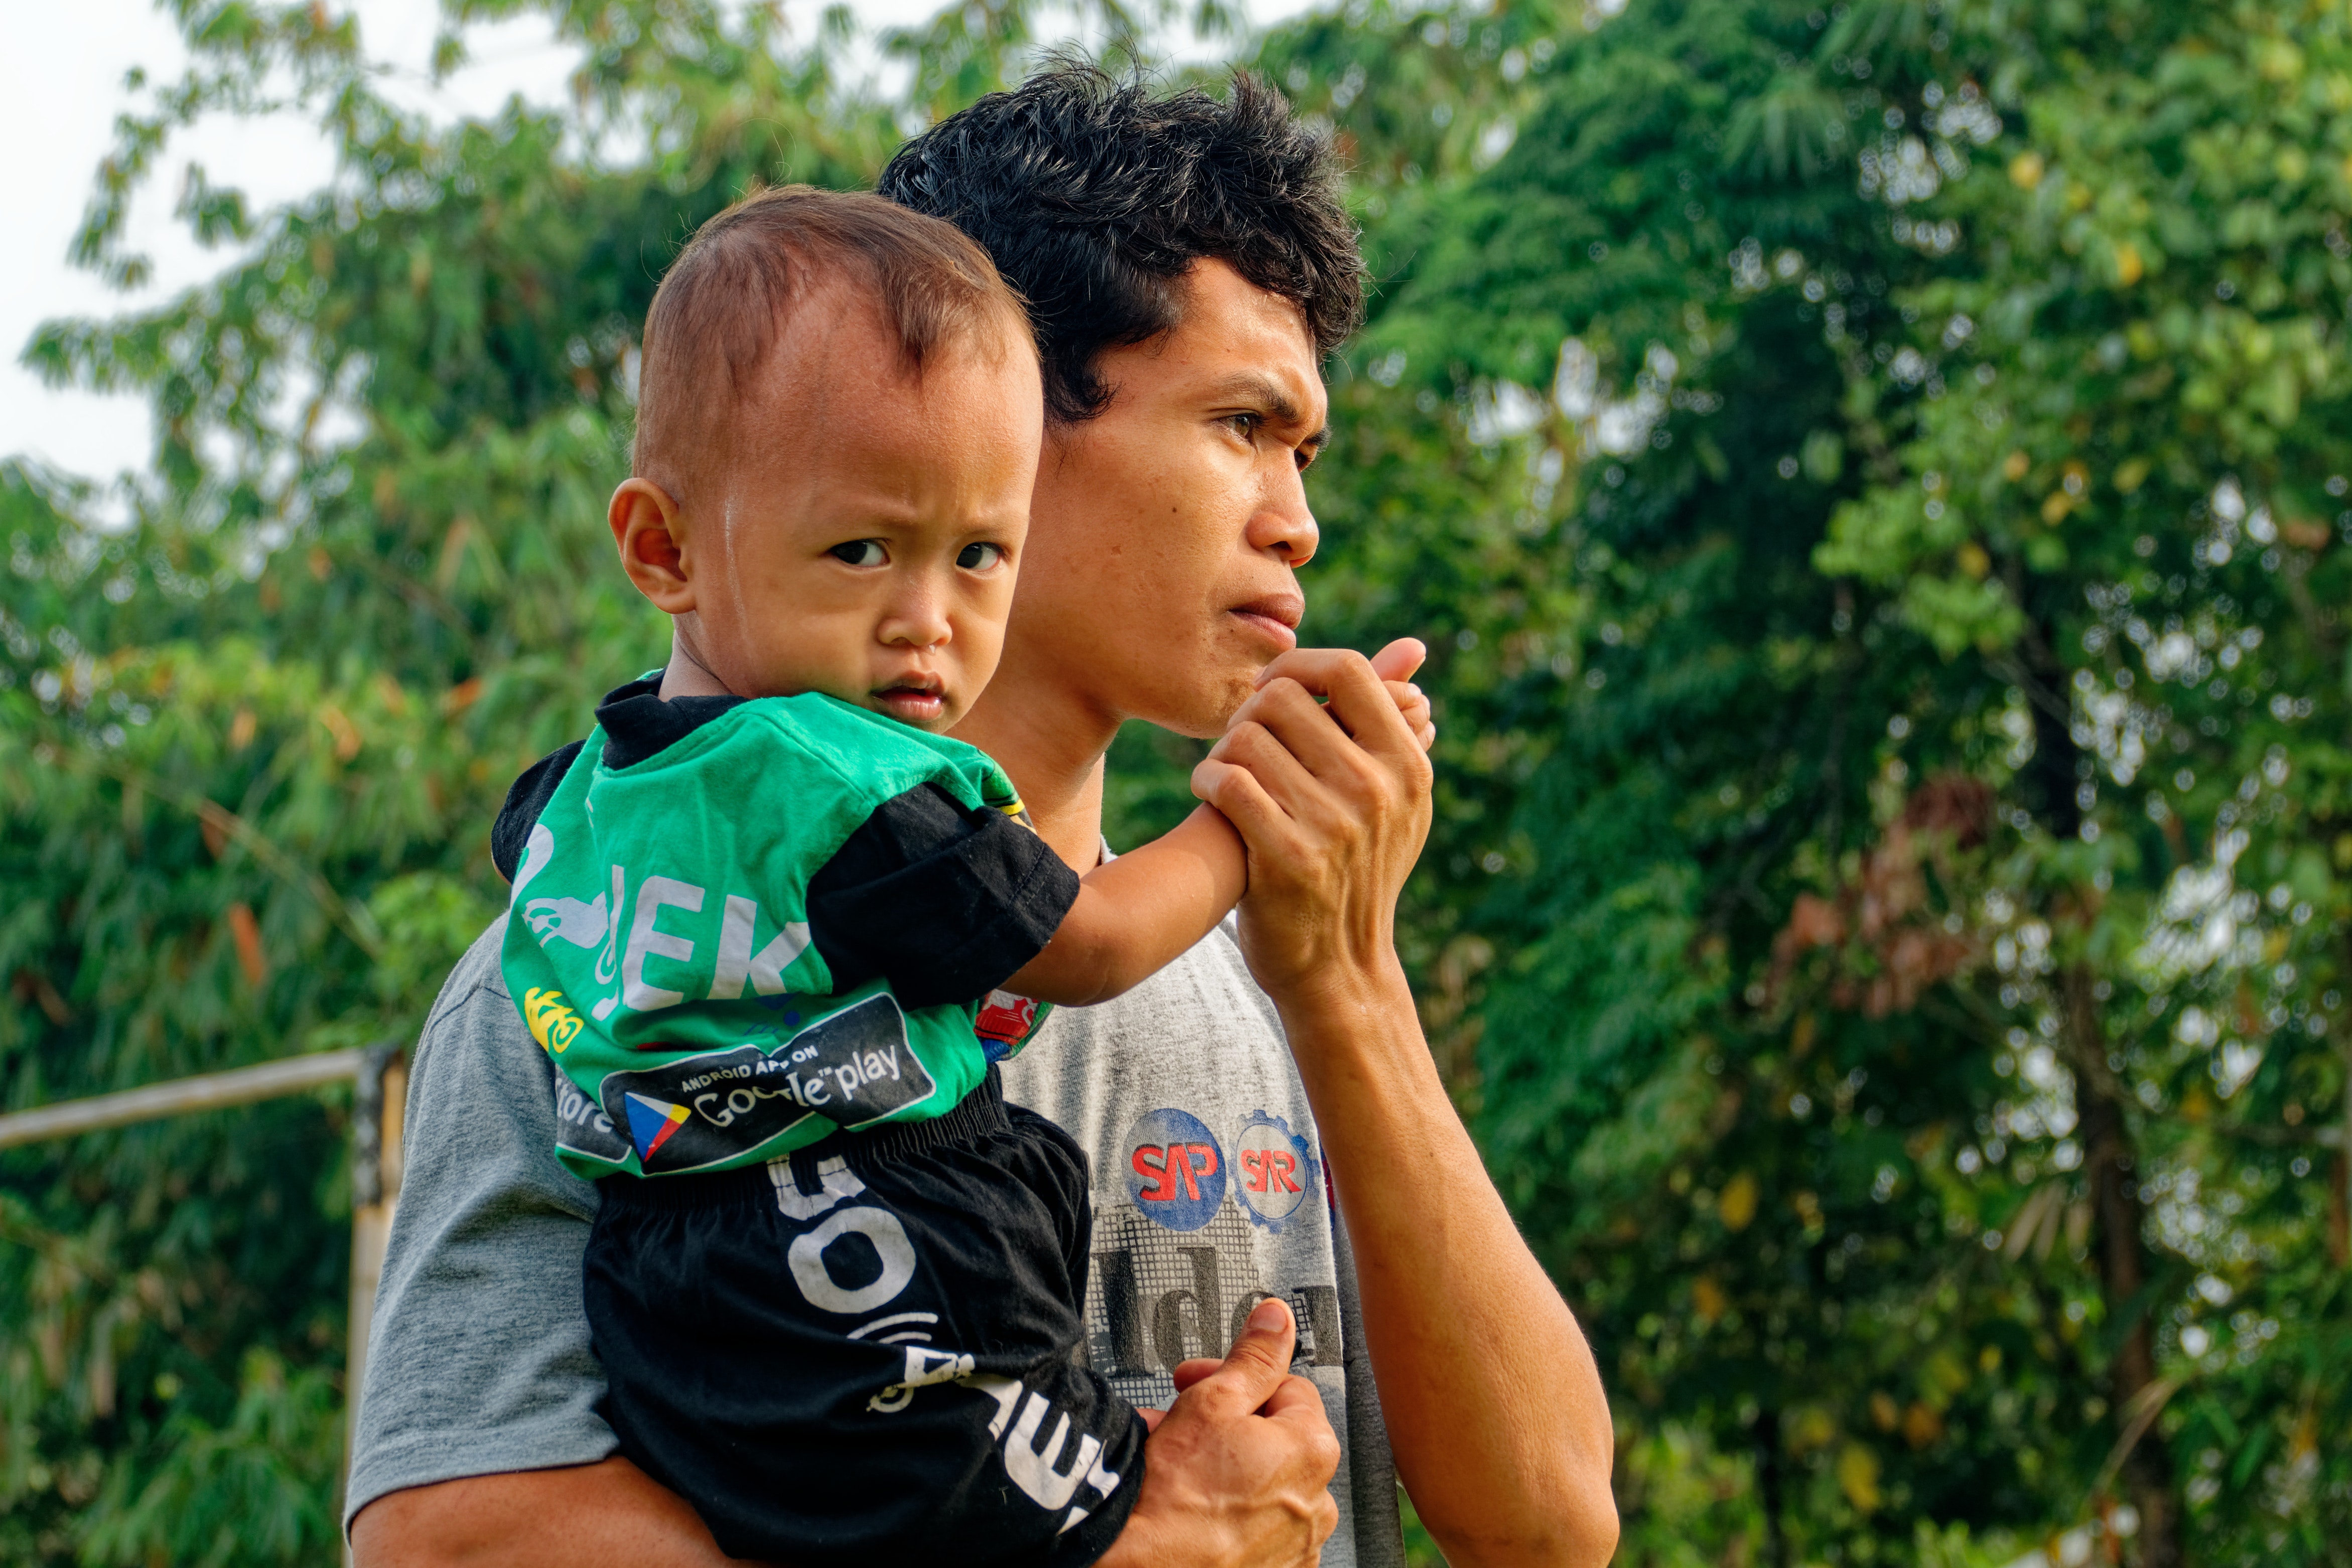
child, people, green, toddler, fun, grass, summer, vacation, tree, photography, hand, play, recreation, happy, finger, plant, leisure